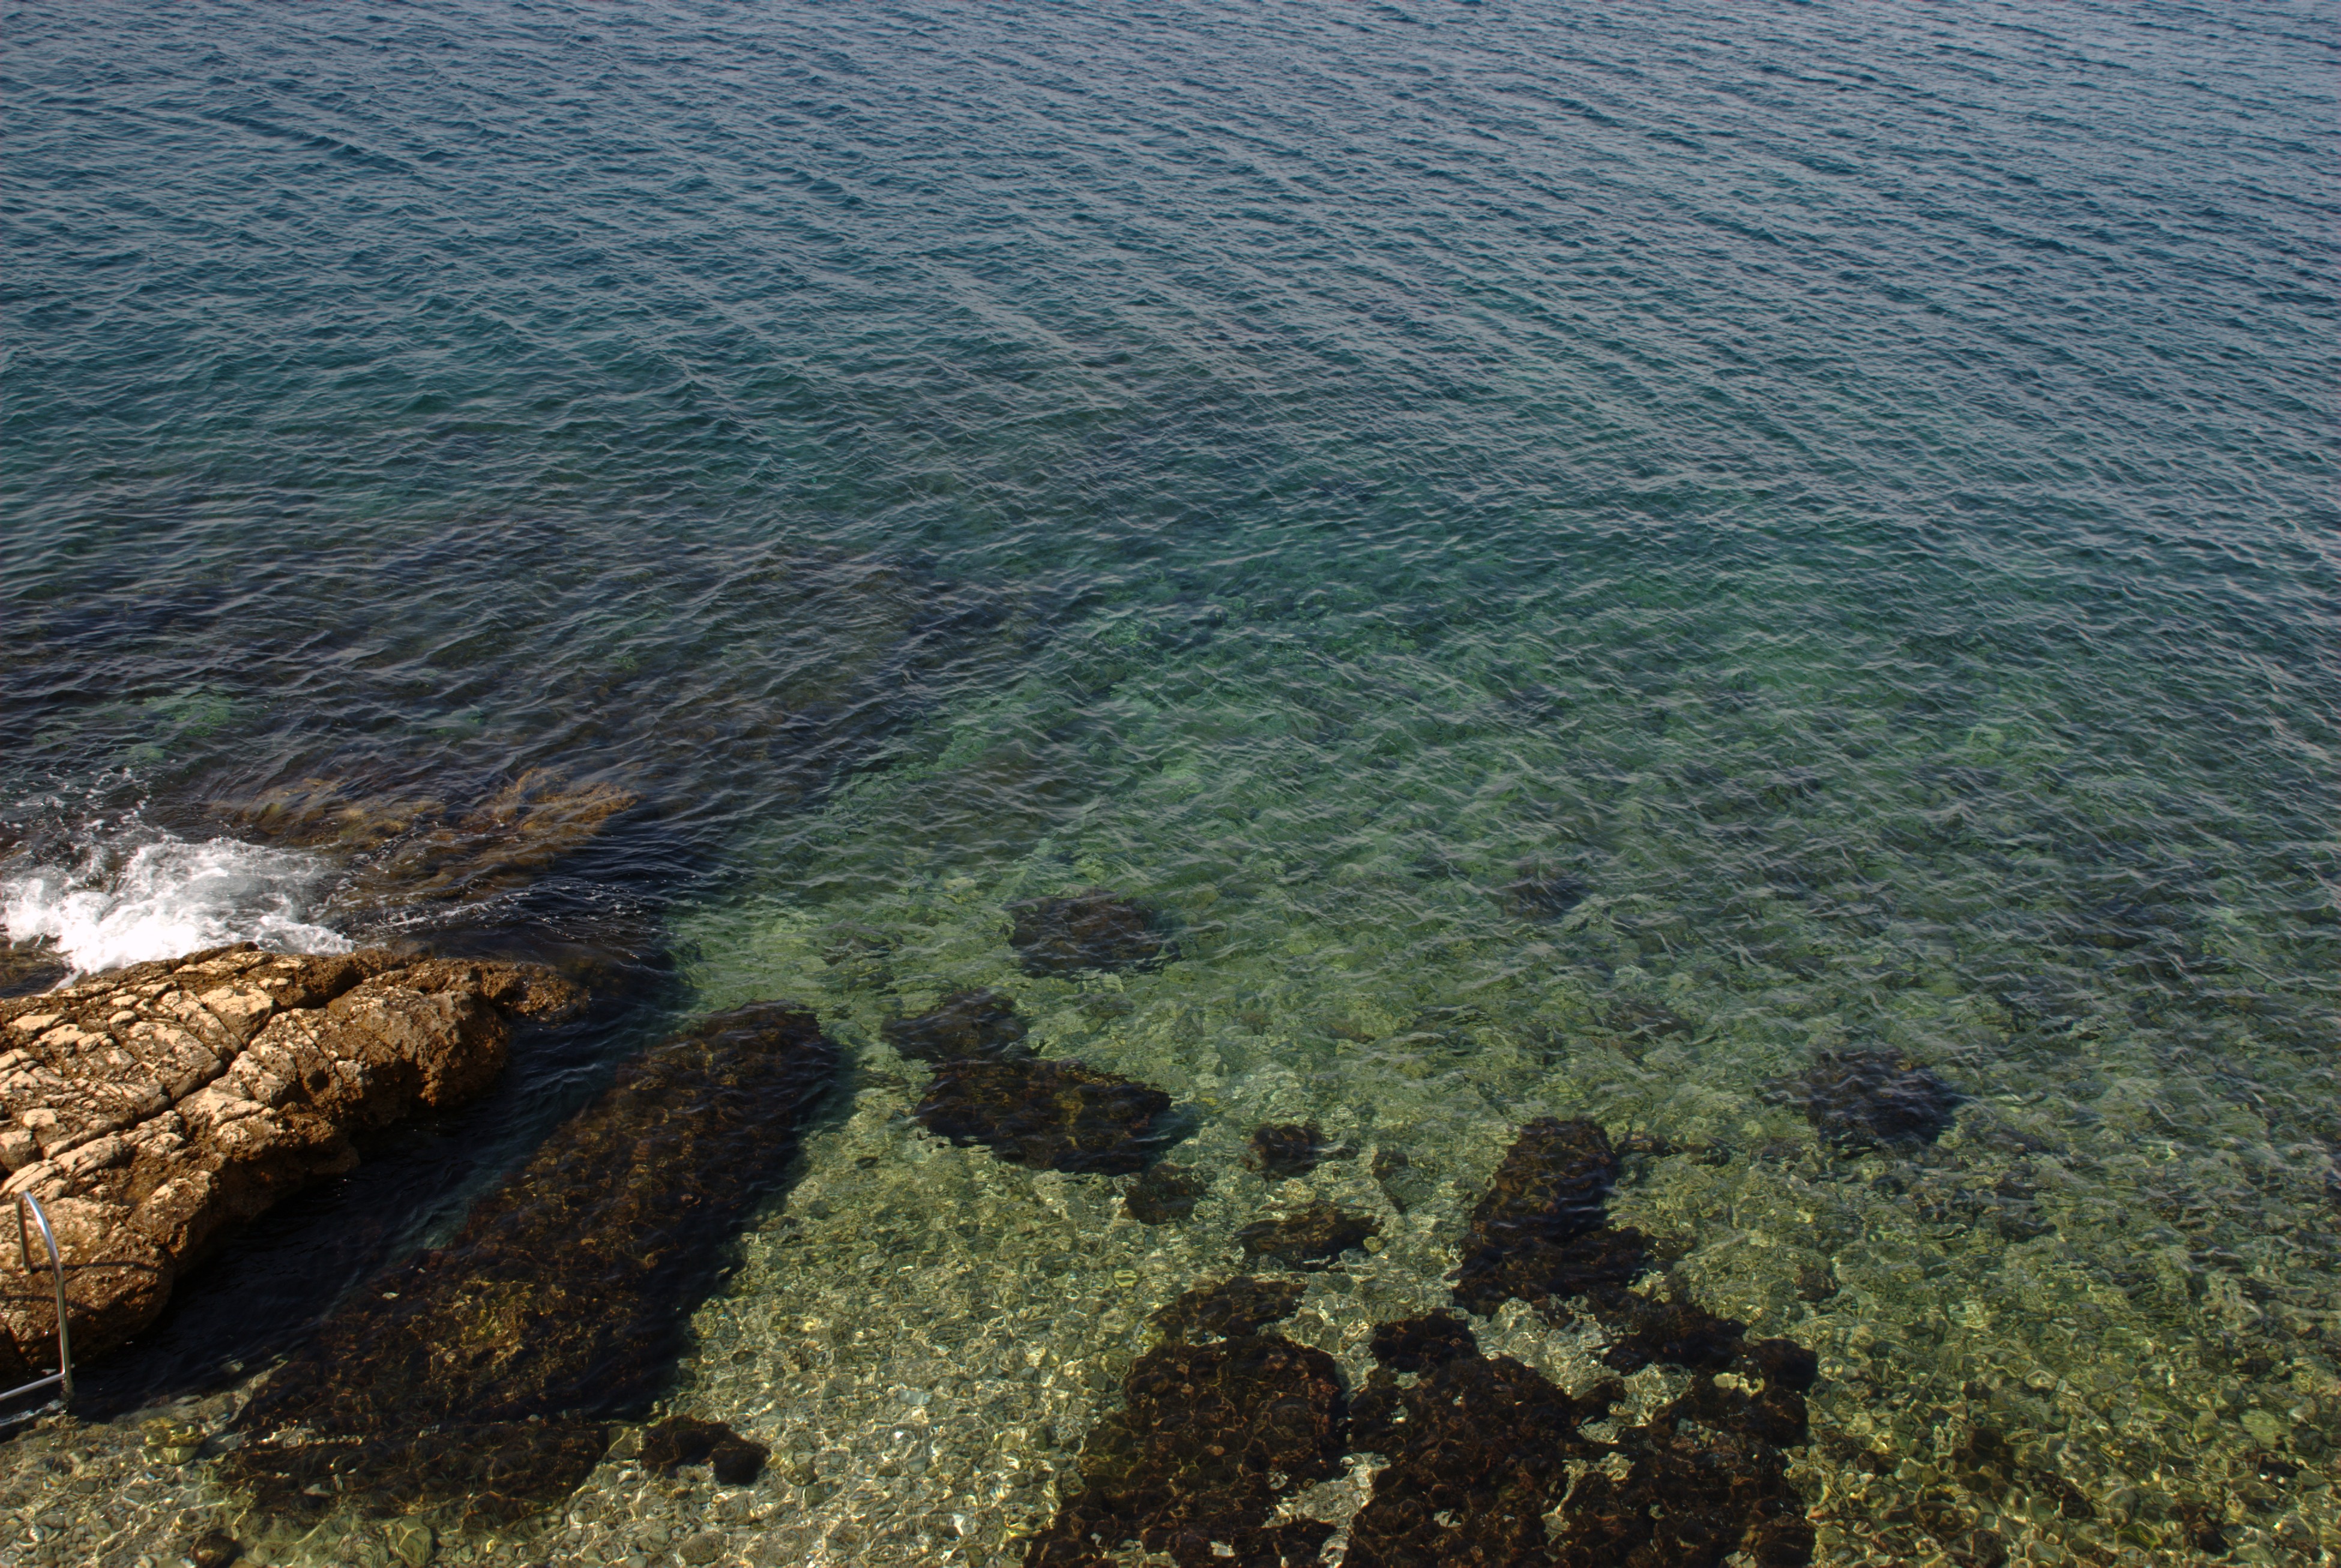
sea, coast, rock, ocean, hill, shore, cliff, europe, bay, terrain, cool image, croatia, geology, habitat, ecosystem, istria, cape, adriatic, rovigno, rovinj, jadran, istra, aerial photography, natural environment